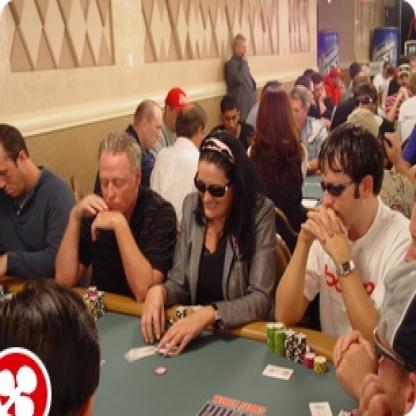
Scene: Indoor